Javier Assad

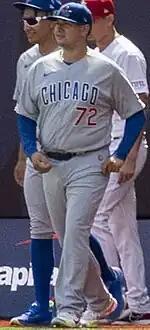
Assad with the Chicago Cubs in 2023

Javier Eduardo Assad Ramírez (born July 30, 1997) is a Mexican professional baseball pitcher for the Chicago Cubs of Major League Baseball (MLB).